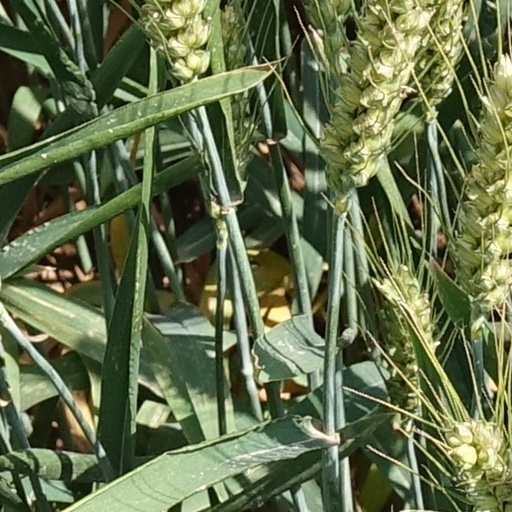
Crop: wheat